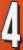
Number: 4